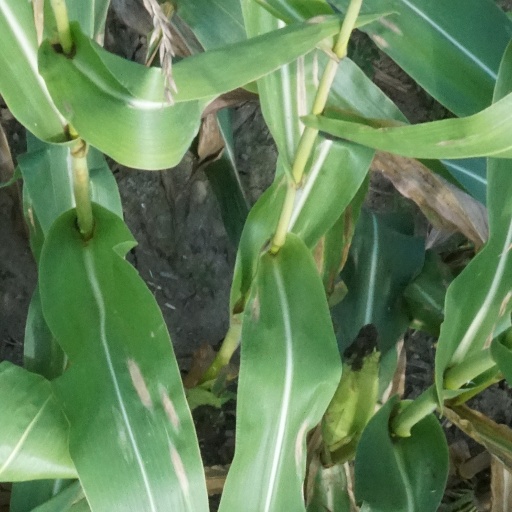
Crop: maize; corn